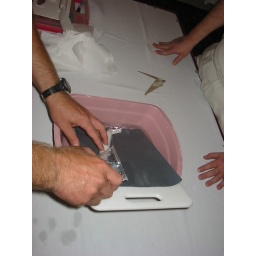
Pouring water over the wet-dry paper - note cutting board!